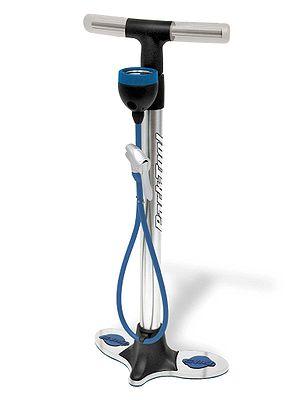
Une pompe à vélo est un type de pompe à air destinée à gonfler les pneus de bicyclettes.